Asbury Park station

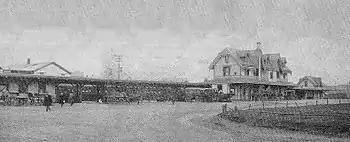
The Asbury Park–Ocean Grove station from a 1908 postcard.

The railroad made an agreement with the Campmeeting Association on May 5, 1883, for the Sunday services. An amendment was made to this deal on June 1, 1889, that kept trains from stopping at North Asbury Park station. This led to the construction of a new station at Interlaken and Loch Arbour. Construction of the new station at Interlaken began in August 1889, with a projected cost of $10,000 (1889 USD). Timber and staking came by August 27. Construction of the station at Interlaken finished and opened in late-June 1890. As a result of the new station at Interlaken, North Asbury Park station was closed by the railroad on November 23, 1890, despite pleas to keep it open. Passengers started using the Asbury Park station instead of the new depot at Interlaken, however. However, a new station opened at North Asbury Park in July 1892 at the cost of $8,000.